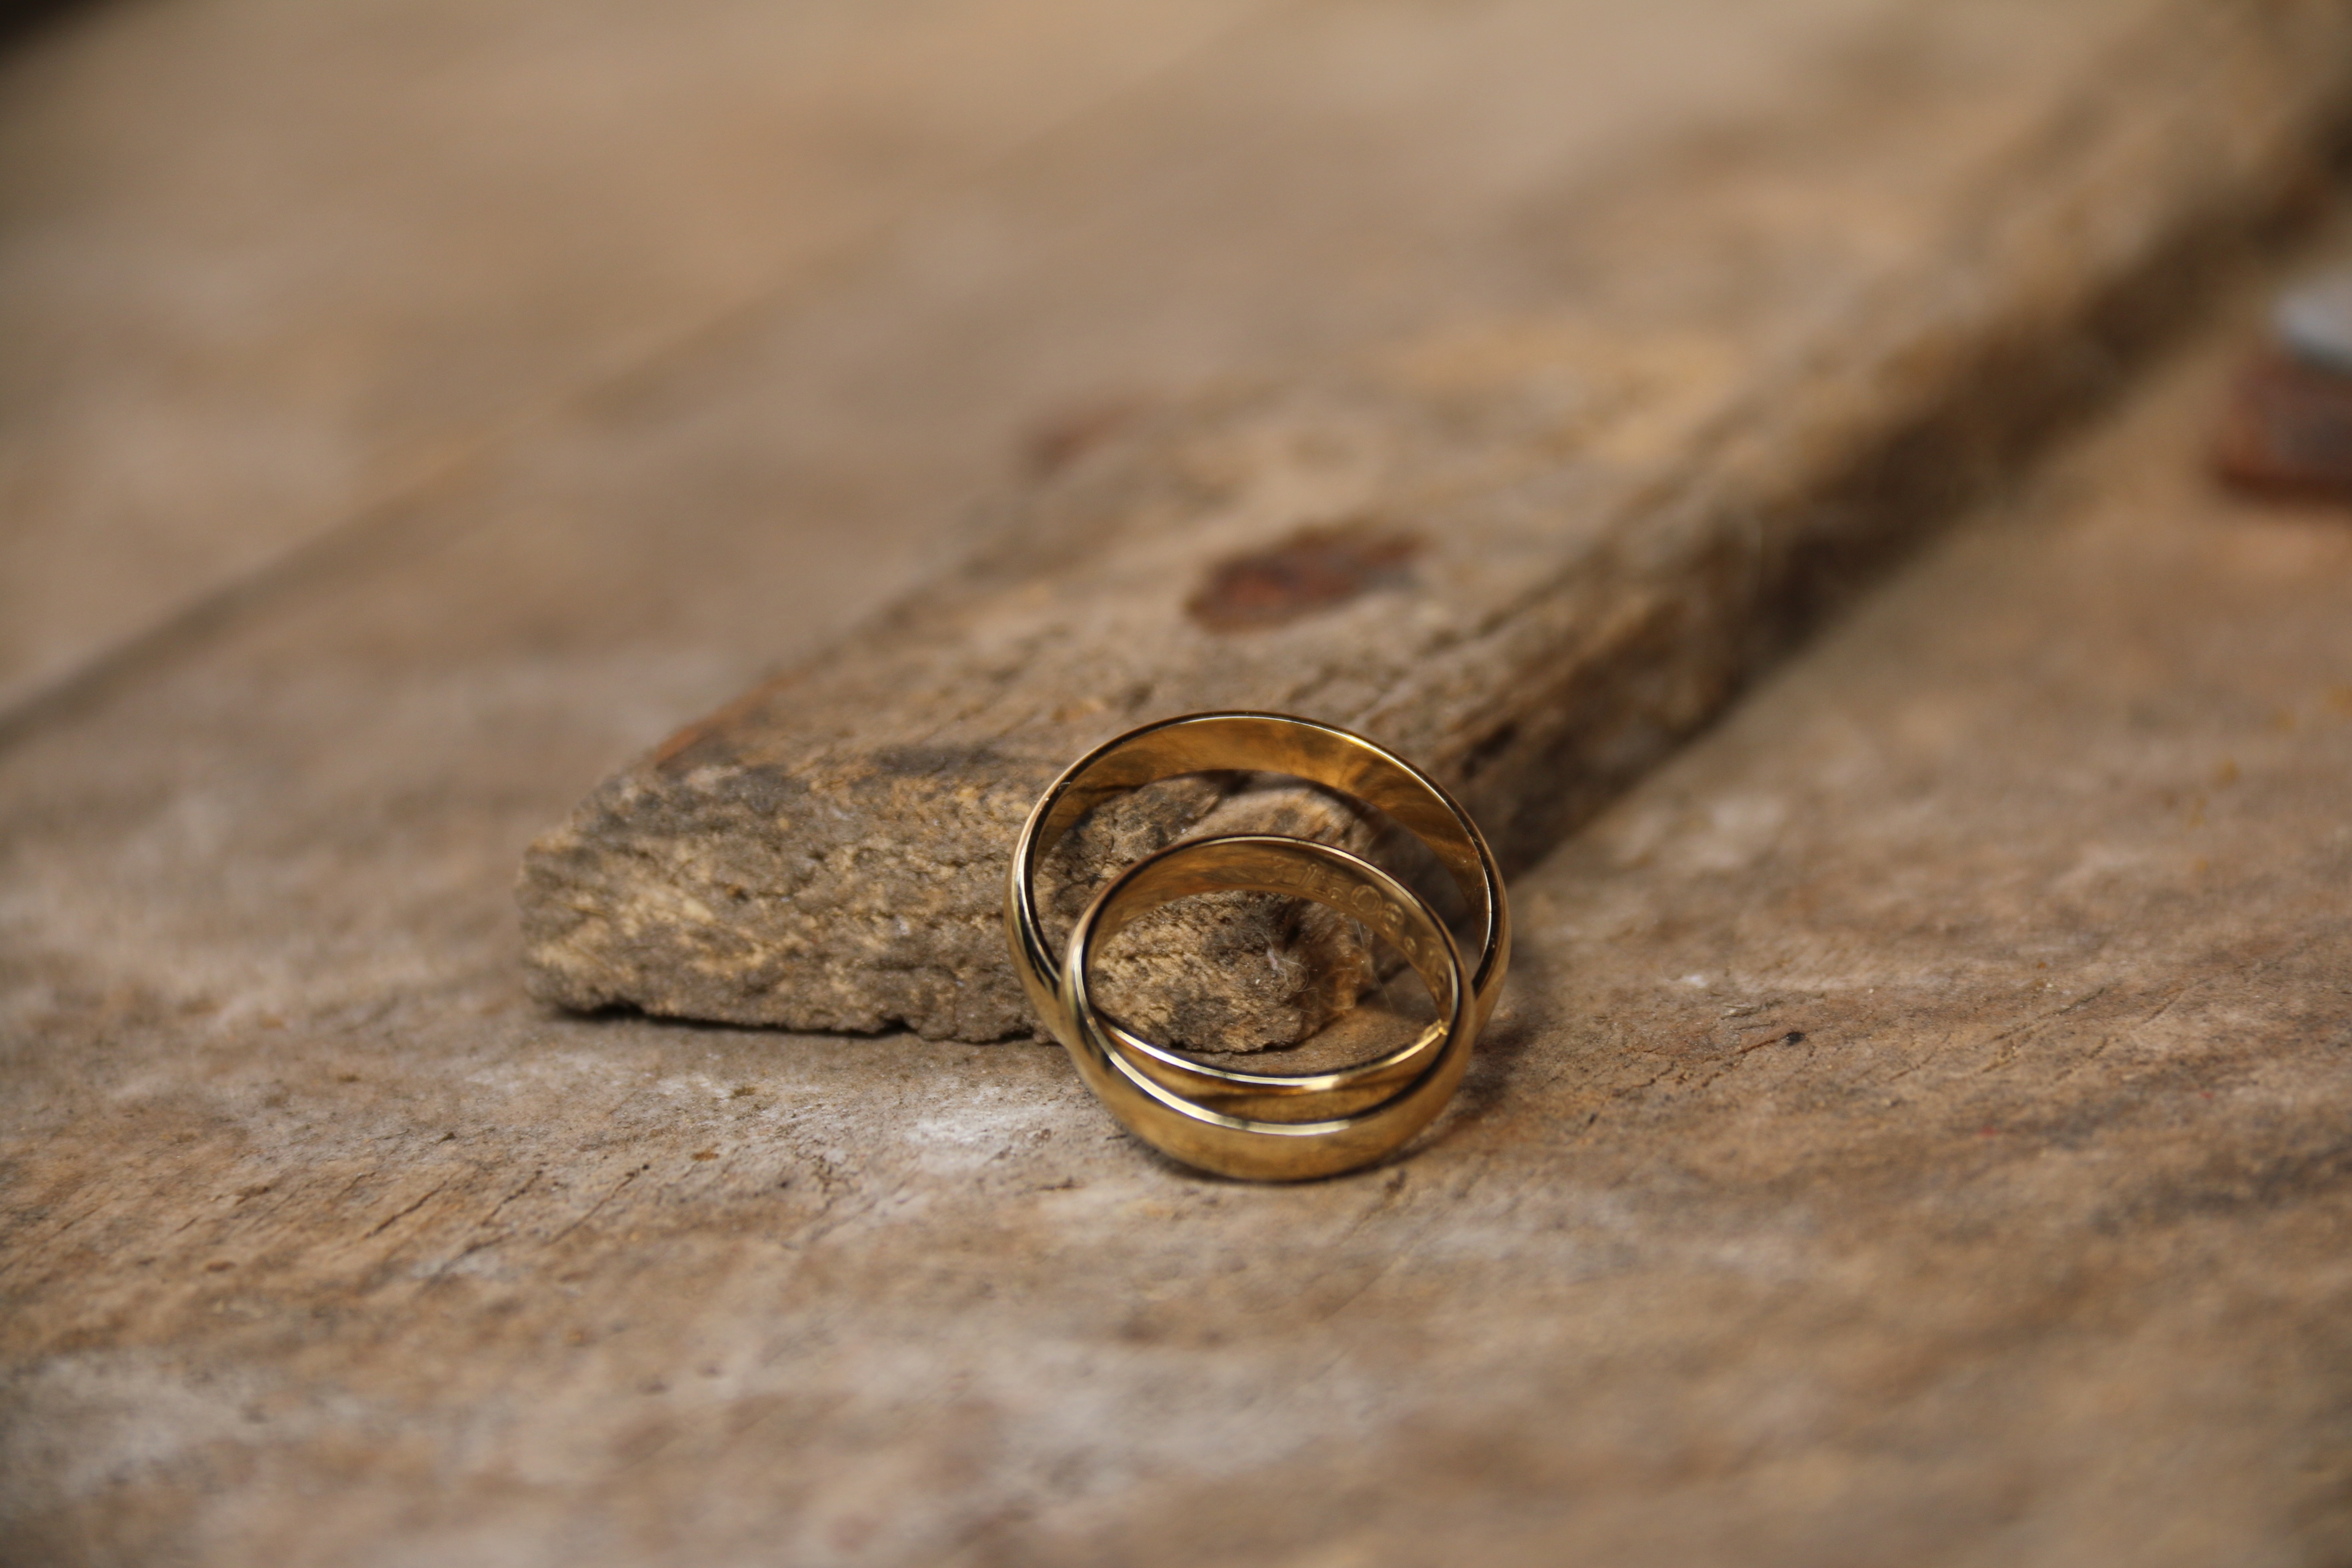
hand, wood, ring, love, metal, together, wedding, marriage, material, close up, jewellery, composite, gold, silver, good, marry, wedding rings, macro photography, loyalty, gold rings, fashion accessory